Parvaneh Pourshariati

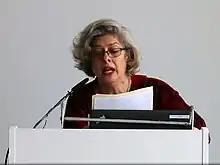
Pourshariati in 2019

Parvaneh Pourshariati (born 1959) is an Iranian-born American historian of Middle Eastern studies, scholar, and educator. She is an associate professor of history at New York City College of Technology (CUNY), and former president of the Association for the Study of Persianate Societies. She specializes in the late antique, early medieval and modern histories of Iran and the Middle East.